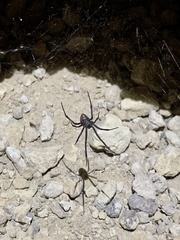
Species: Lactrodectus_hesperus